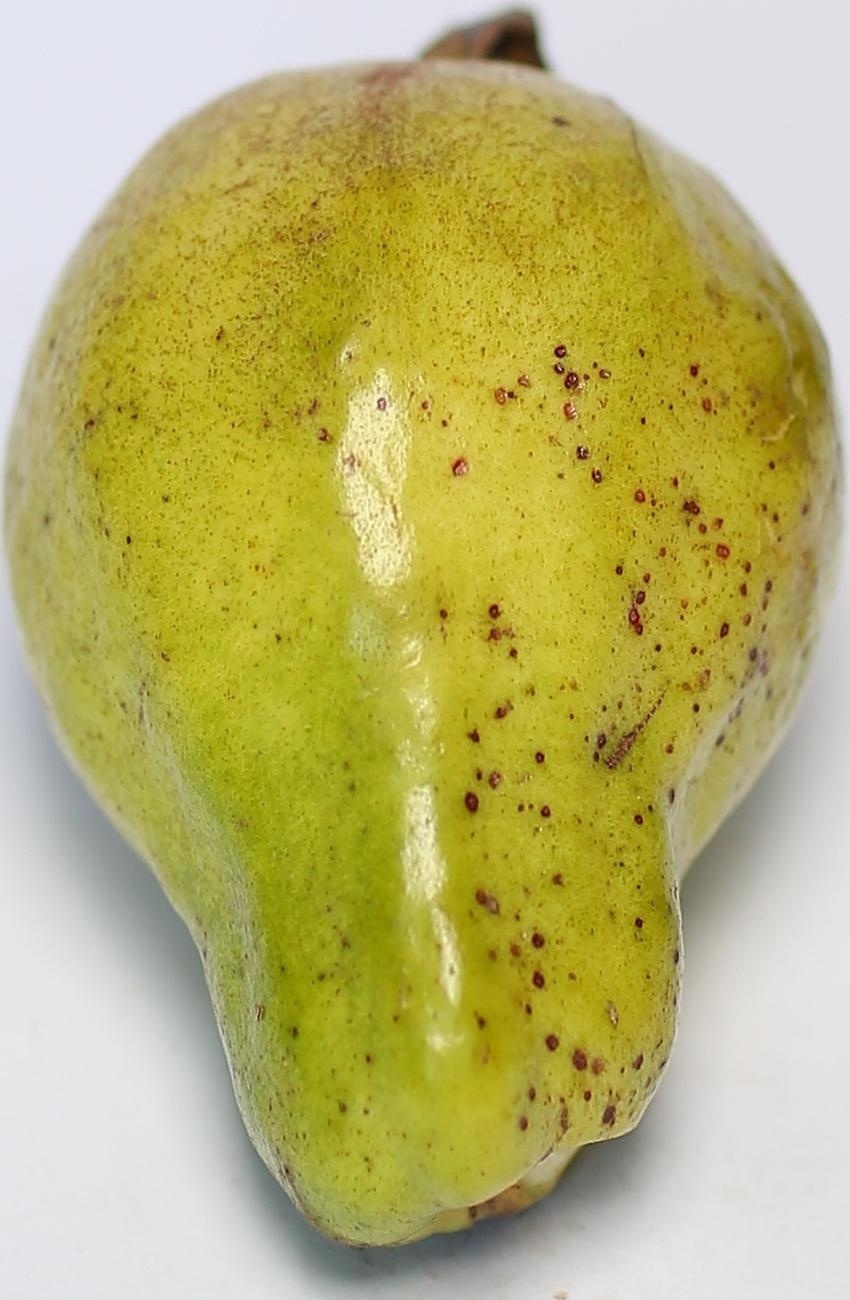
Maturity: mature-green
Variety: local-sindhi